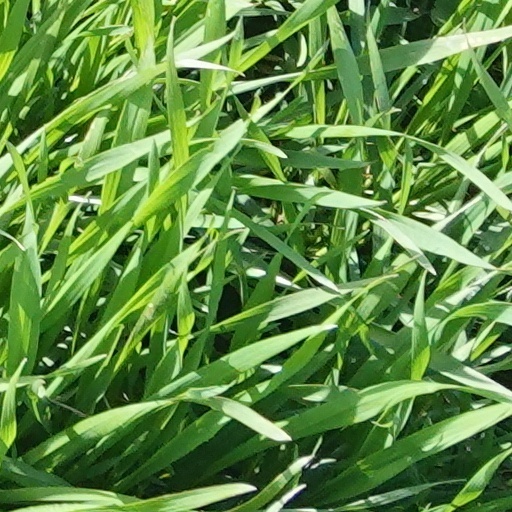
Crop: wheat